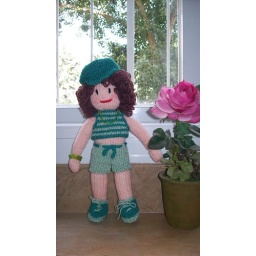
dress up doll in green outfit